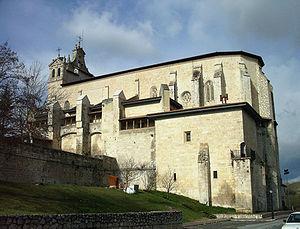
Salvatierra en espagnol ou Agurain en basque est une commune d'Alava, dans la communauté autonome du Pays basque en Espagne. Elle est située à 26 km de Vitoria-Gasteiz.